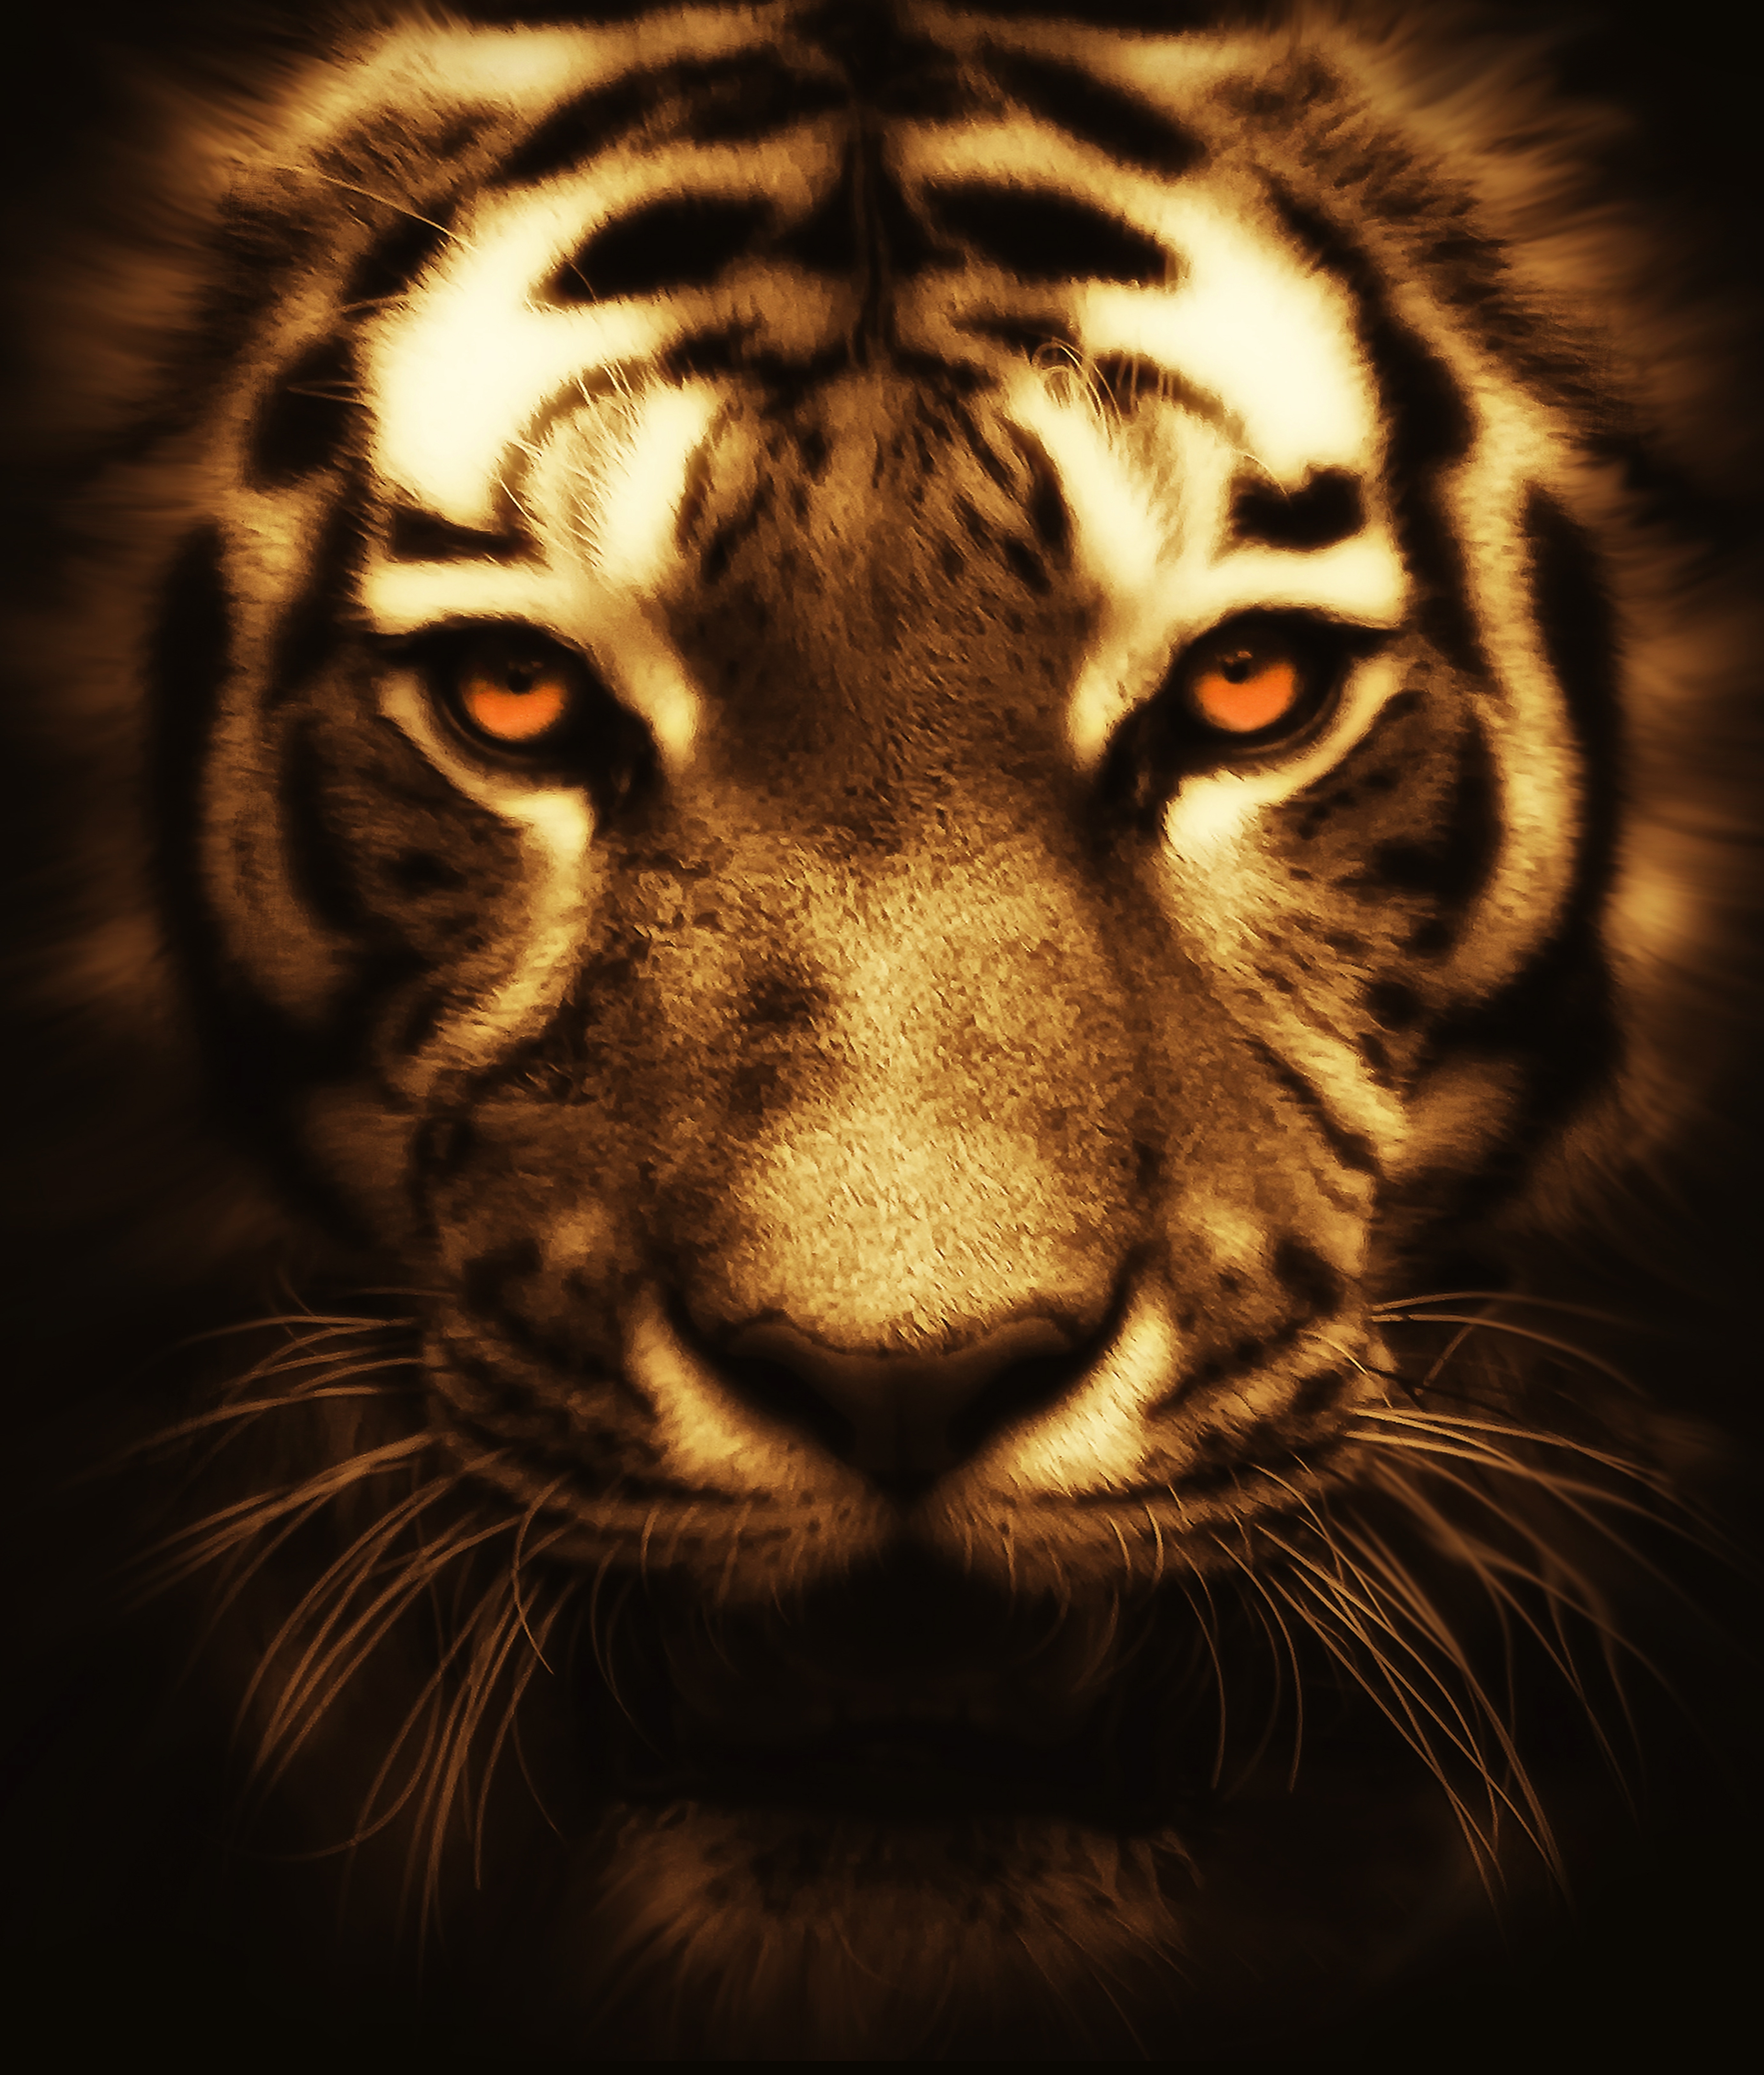
nature, black and white, animal, wildlife, wild, zoo, fur, orange, portrait, jungle, cat, feline, mammal, asia, predator, black, fauna, aggression, leopard, striped, close up, face, eyes, whiskers, scary, roar, tiger, stripes, head, danger, look, vertebrate, big, front, carnivore, tigris, hunter, wildcat, safari, aggressive, cats and dogs, zoo animals, wild animals, bengal, big cats, jungle animals, cat like mammal